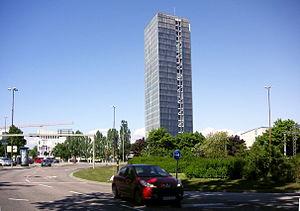
L'histoire architecturale de Stockholm remonte au tout début du XIIIᵉ siècle. D'après certaines sources, il est possible qu'une tour défensive ait été édifiée sur l'île de Stadsholmen aux environs de l'an 1200, voire à la fin du XIIᵉ siècle.